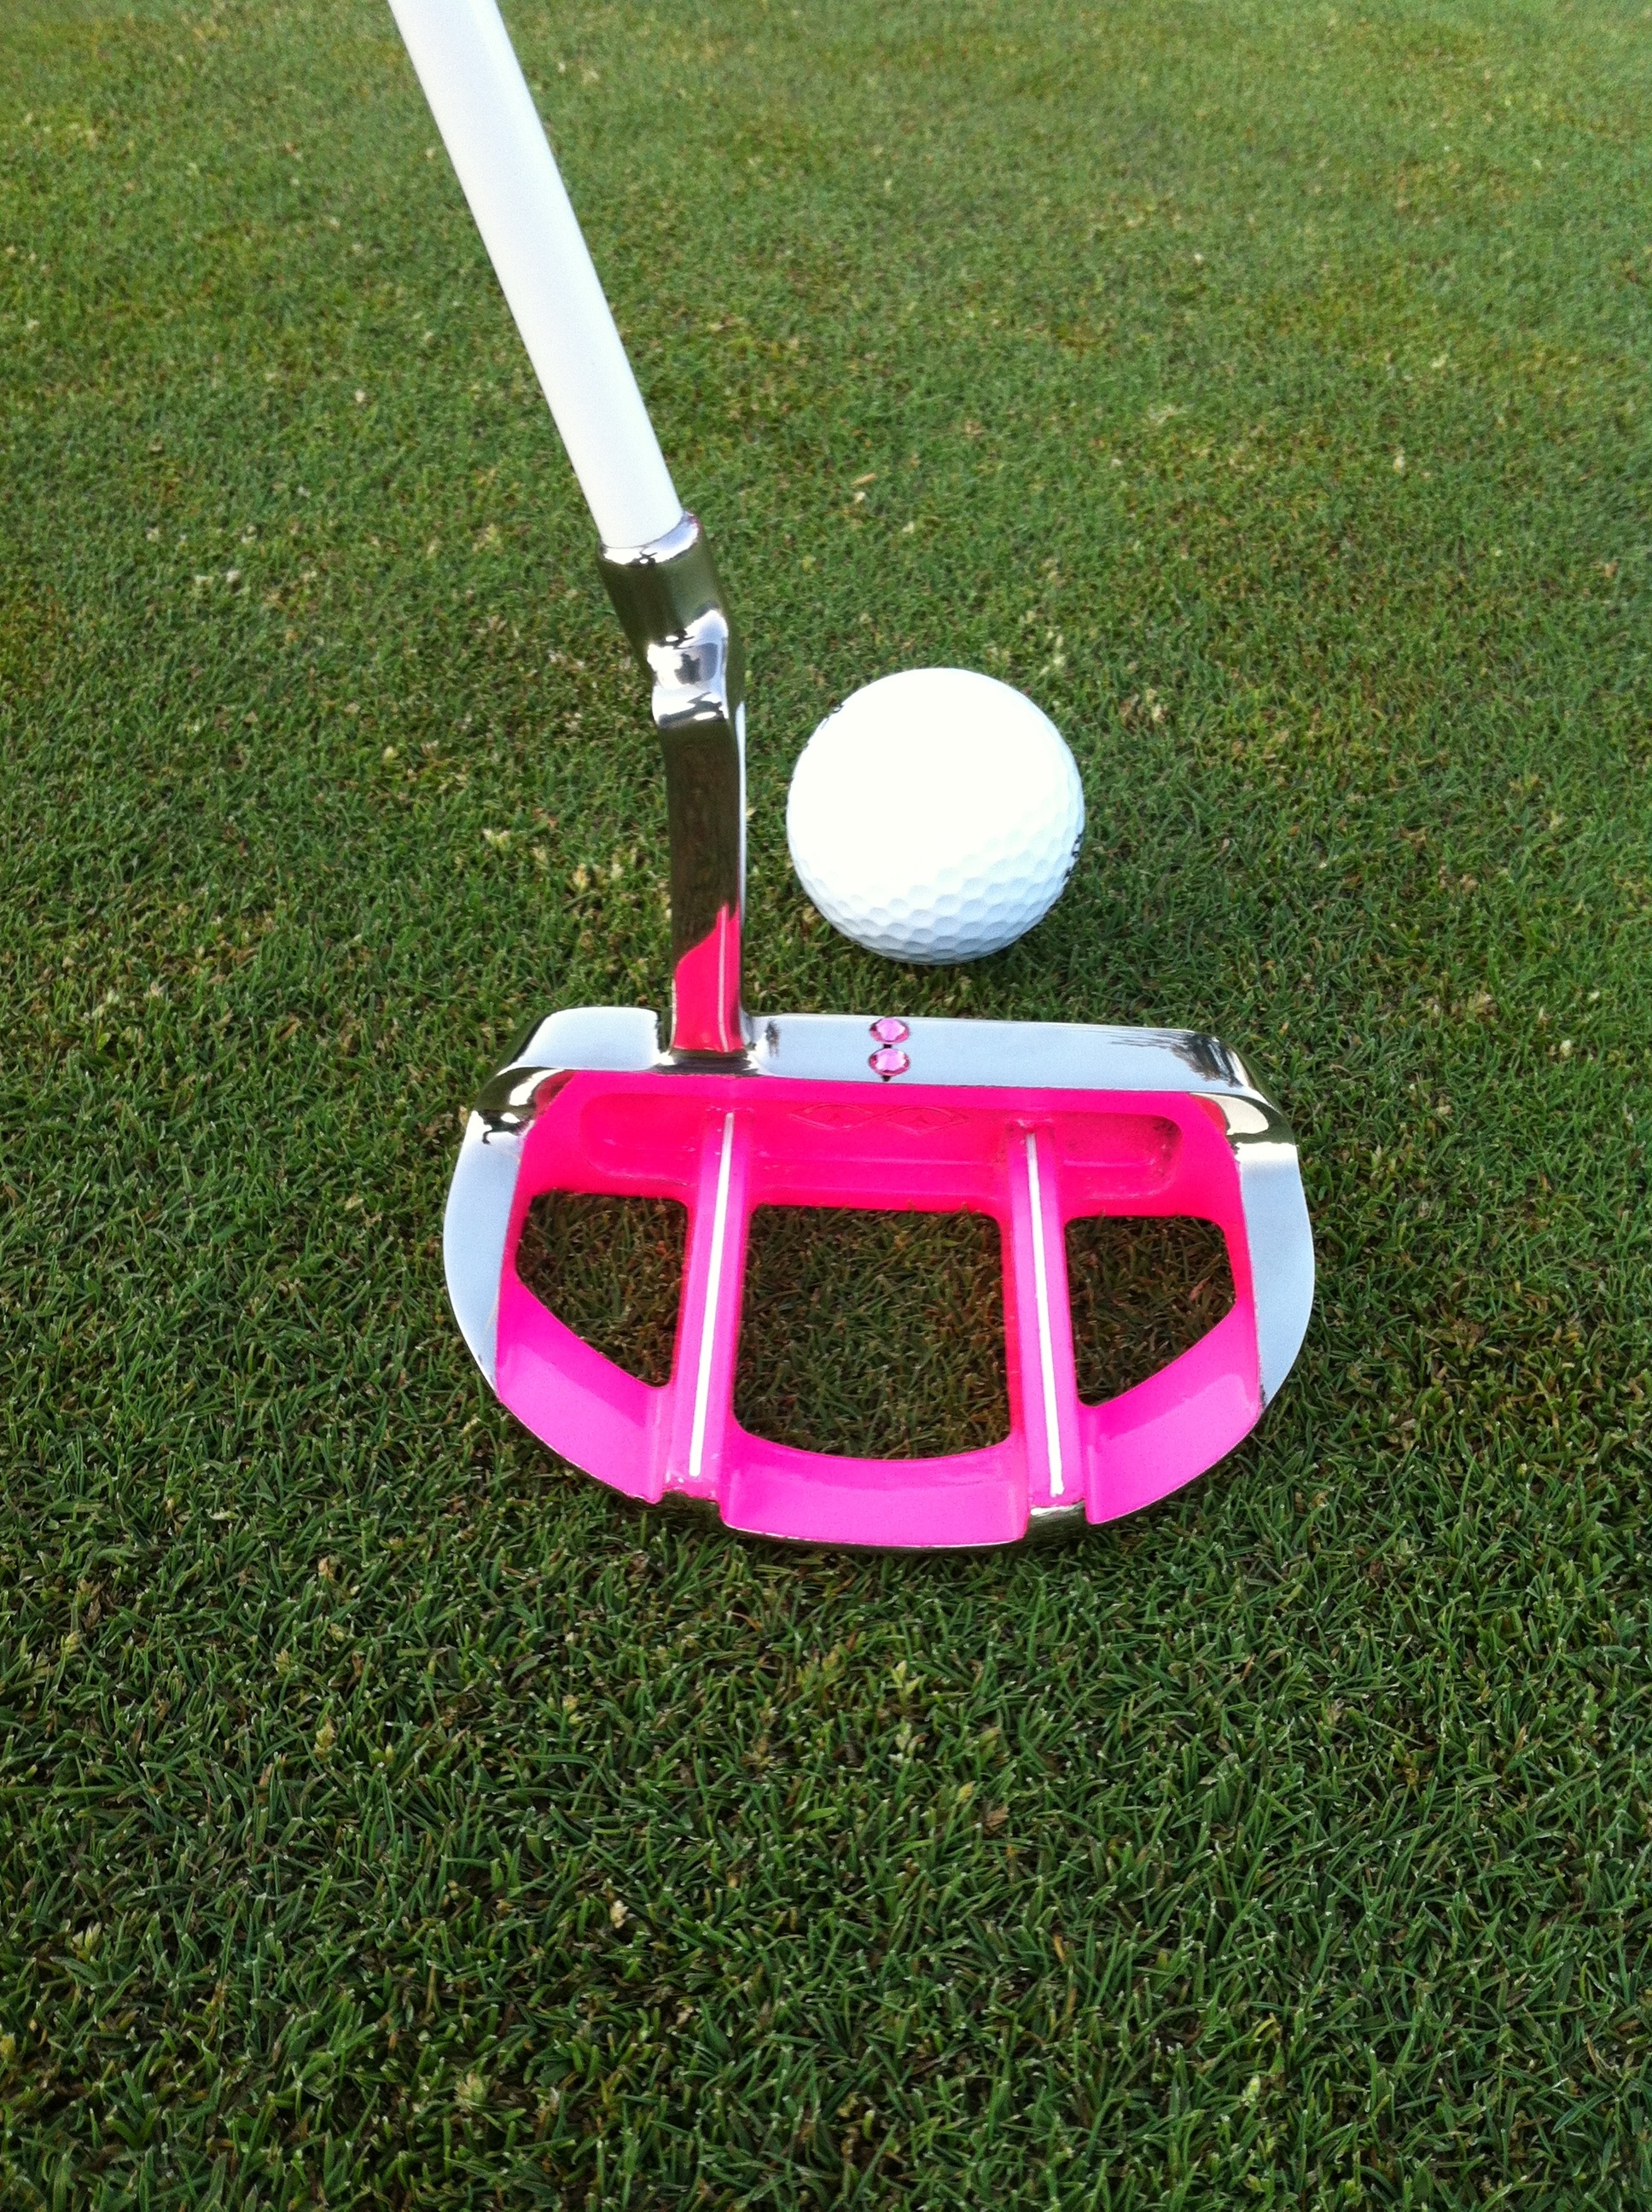
grass, lawn, wheel, play, hole, golf, sports equipment, golf club, sports, ball, putter, golf equipment